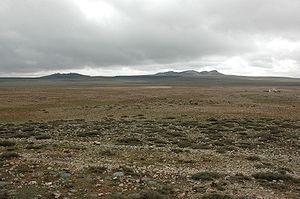
Le parc national d'Ifrane est un parc naturel marocain, l'un des représentatifs par la richesse de son écosystème et de ses paysages.
Le djebel El Koudiate est un volcan de type bouclier situé dans le Moyen-Atlas au Maroc à 5 km à l'ouest de la ville d'Ifrane. Il est une des trois plus importantes structures volcaniques de la région d'Azrou avec le djebel Tamarrakoit et le djebel Outgui.